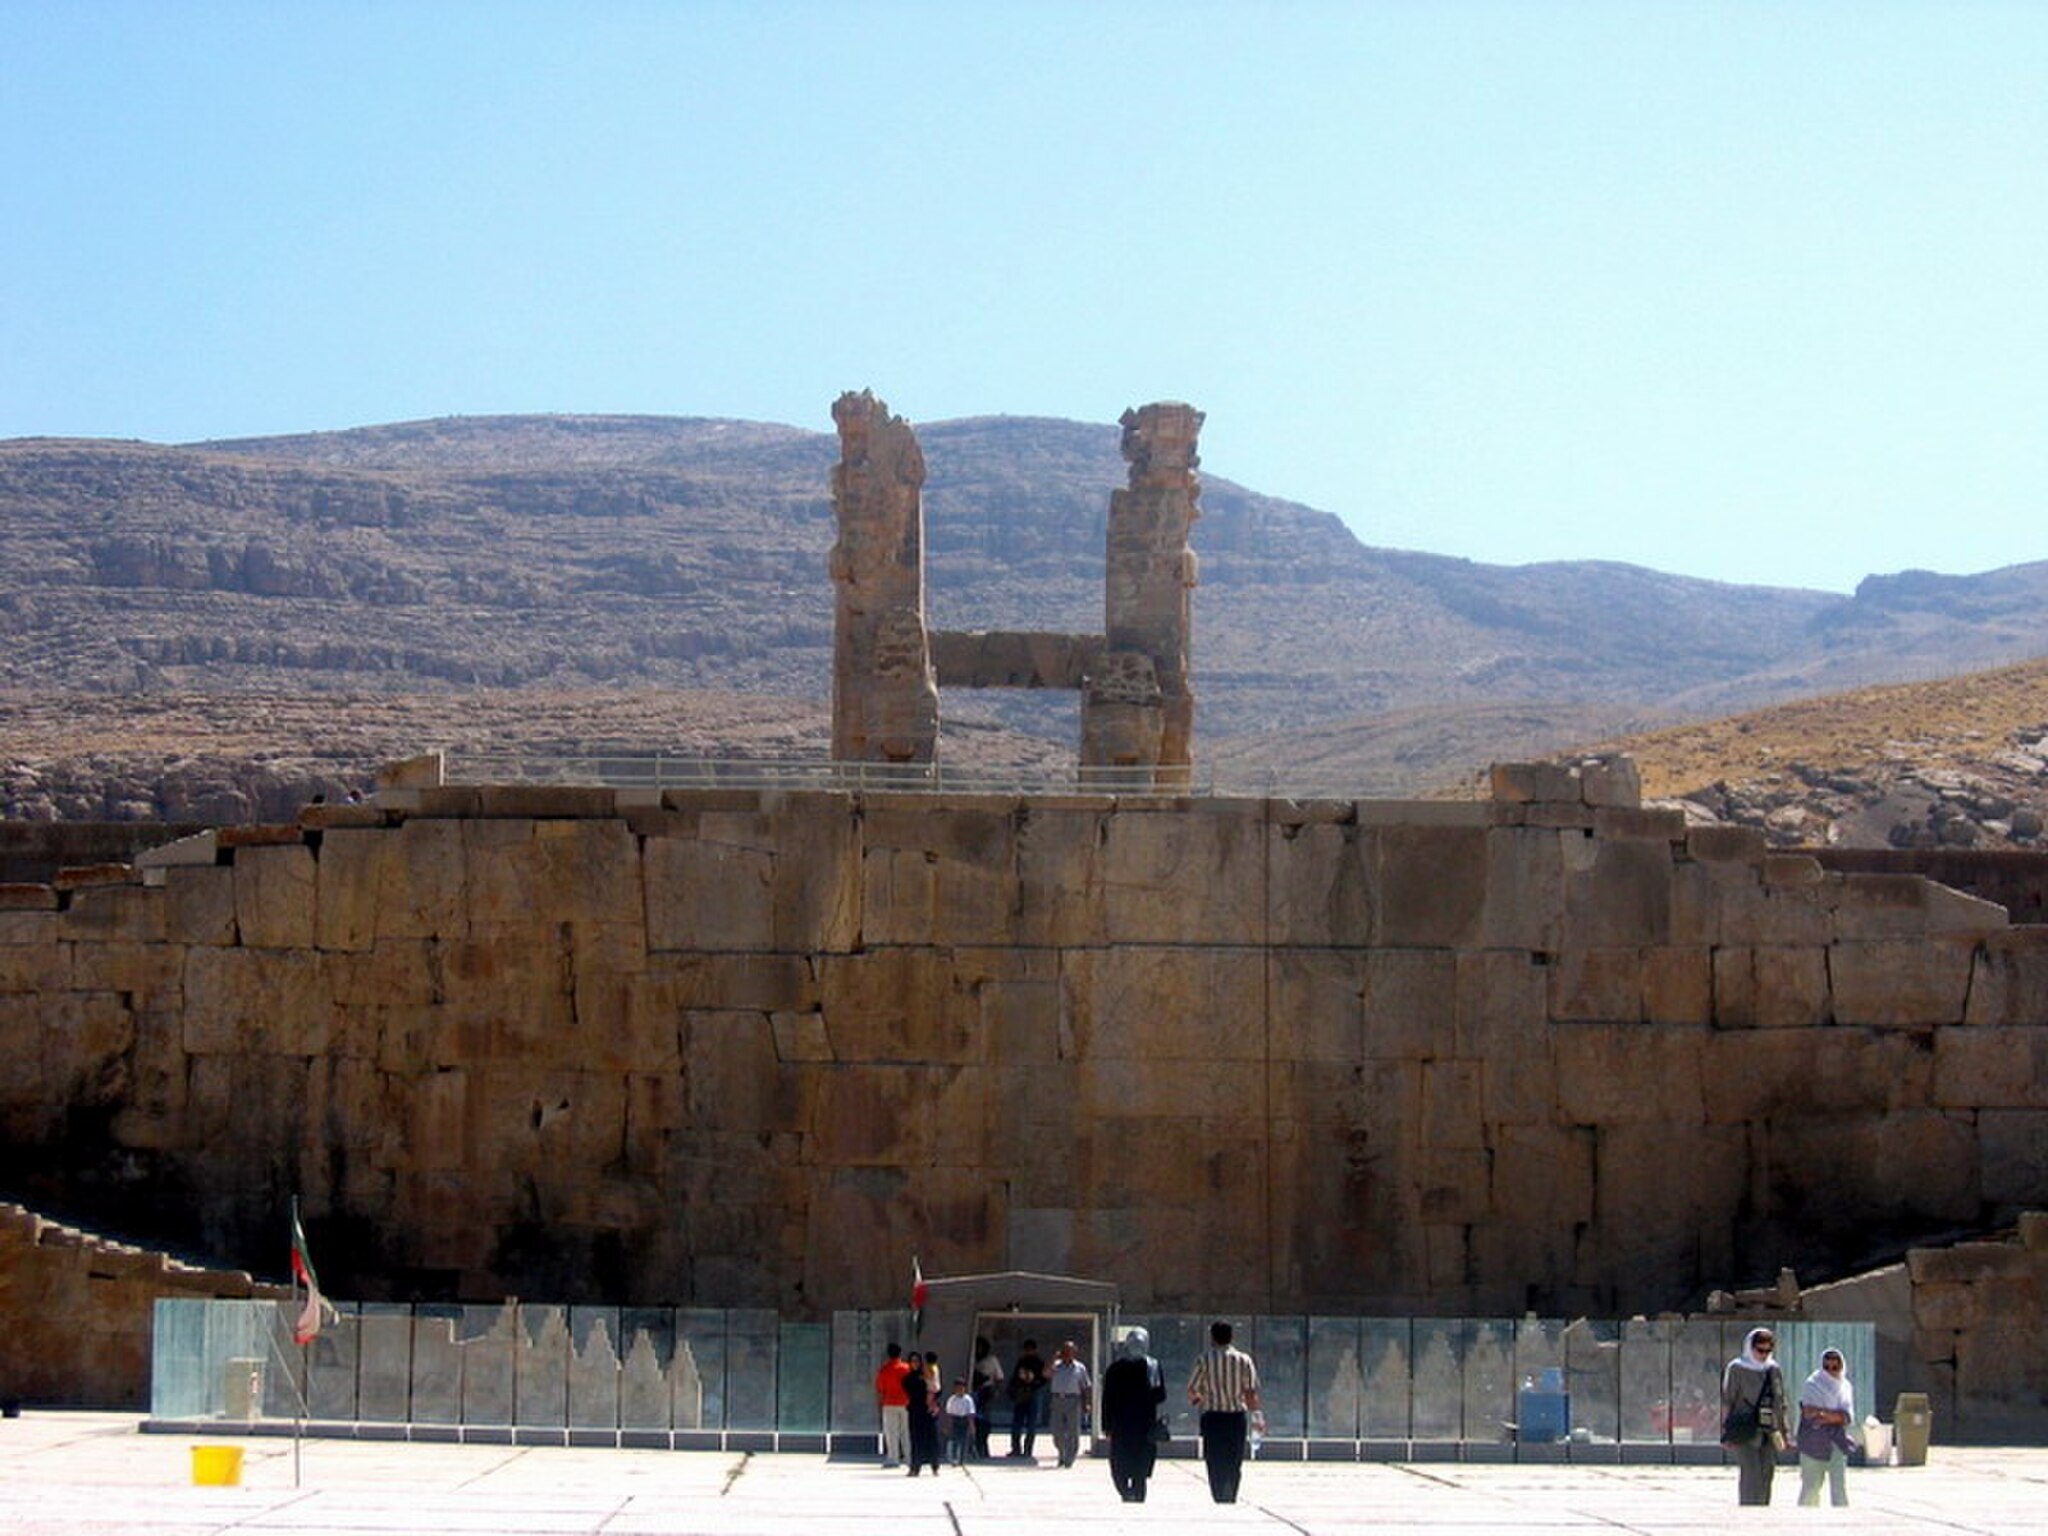
Title: Entry to the Perspolis
Description: Entry to the Perspolis
Date: 6 August 2006 (original upload date)
Categories: PD-user, Remote views of Gate of All Nations